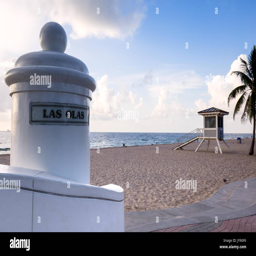
a view of the beach in ft .